High Society (musical)

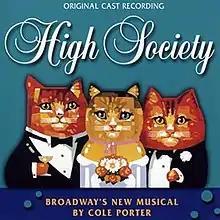
Original Recording

High Society is a musical comedy with a book by Arthur Kopit and music and lyrics by Cole Porter. Some updated or new lyrics were provided by Susan Birkenhead. The musical is based on Philip Barry's 1939 stage comedy "The Philadelphia Story" and the subsequent 1956 musical film adaptation, "High Society", which features Porter's songs. The musical includes most of the music featured in the movie, along with several songs selected from other Porter musicals. It premiered on Broadway in 1998 and has since been revived. Another musical adaptation of the story had opened in London in 1987 with a different book by Richard Eyre.